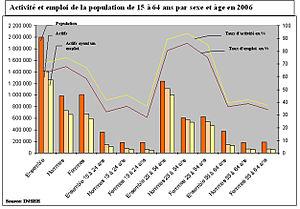
Activité et emploi en 2006, en Aquitaine, par tranches d'âges et sexe
L'Aquitaine est une ancienne région administrative du Sud-Ouest de la France. Elle comprenait cinq départements : la Dordogne, la Gironde, les Landes, le Lot-et-Garonne et les Pyrénées-Atlantiques. Son chef-lieu, Bordeaux, en était aussi la plus grande ville. Cette région administrative tirait son nom d'une partie de la Gaule, dont les contours ont évolué depuis l'Antiquité pour se fixer au XIIᵉ siècle à l'ensemble du Poitou, du Limousin, de l'Angoumois, de la Saintonge, du Périgord et de la Gascogne regroupés autour de Bordeaux dans le Duché d'Aquitaine. Ses habitants étaient appelés les Aquitains.